Byzantine–Seljuk wars

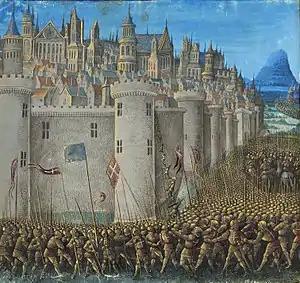
A 15th century depiction of the siege of Antioch, with soldiers anachronistically shown wearing plate as opposed to mail armour.

After Manzikert, the Seljuk Turks concentrated on their eastern territorial gains which were threatened by the Fatimid dynasty in Egypt although Alp Arslan encouraged other allied Turks and vassals to establish Beyliks in Asia Minor. Many Byzantines at the time did not see the victory as a total disaster and when the Turks began occupying the countryside in Anatolia they began to garrison the Byzantine cities as well, not as foreign conquerors but as mercenaries requested by various Byzantine factions – one Byzantine Emperor even gave the city of Nicaea's defense to the invading Turks in 1078.